Ingrid of Sweden

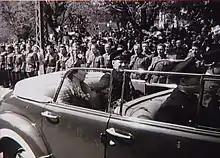
Crown Prince Frederik and Crown Princess Ingrid on 9 May 1945, leaving Christiansborg Palace in Copenhagen after the first opening of Parliament following the end of Nazi Germany's occupation of Denmark.

While she was Crown Princess, she was the official patron of the Girl Guides (1936), after having taken, and passed, the same tests all applicants were given. In 1940, before the occupation, she was the leader of the "Danske Kvinders Beredskab" (The Danish Women's war-effort society). During the German occupation of Denmark in World War II, Ingrid, with her personal courage and integrity, influenced the Danish Royal House and its conduct in relation to the occupation forces, and won great popularity as a symbol of silent resistance and public patriotic moral. She showed solidarity toward the Danish population, and could often be seen on her bicycle or with her baby carriage on the streets of Copenhagen during the war. Her open defiance of the occupation forces made her grandfather, King Gustav of Sweden, worry about the risks, and in 1941, he sent a demand to her to be more discreet "for the sake of the dynasty" and its safety, but she reacted with anger and refused to obey, and she had the support of her spouse, who shared her views. One display of defiance shown by Ingrid was her positioning of the flags of Denmark, Sweden and the United Kingdom in the window of the nursery at Amalienborg, the royal residence in the centre of Copenhagen.